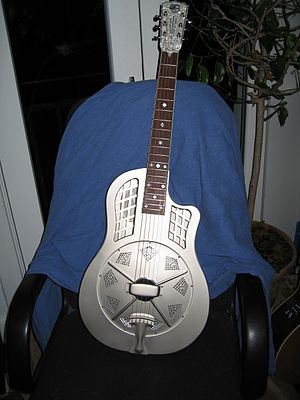
Slide
Akustisk slideguitar.
Slide har to betydninger.